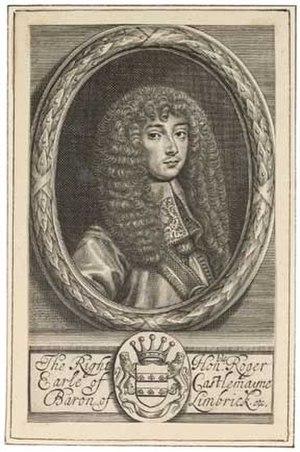
Roger Palmer, 1ᵉʳ comte de Castlemaine, est un courtisan, diplomate et écrivain catholique britannique qui est membre du Très Honorable Conseil privé de Sa Majesté Jacques II d'Angleterre. Il est l'époux de Barbara Villiers, l'une des anciennes favorites du roi Charles II.